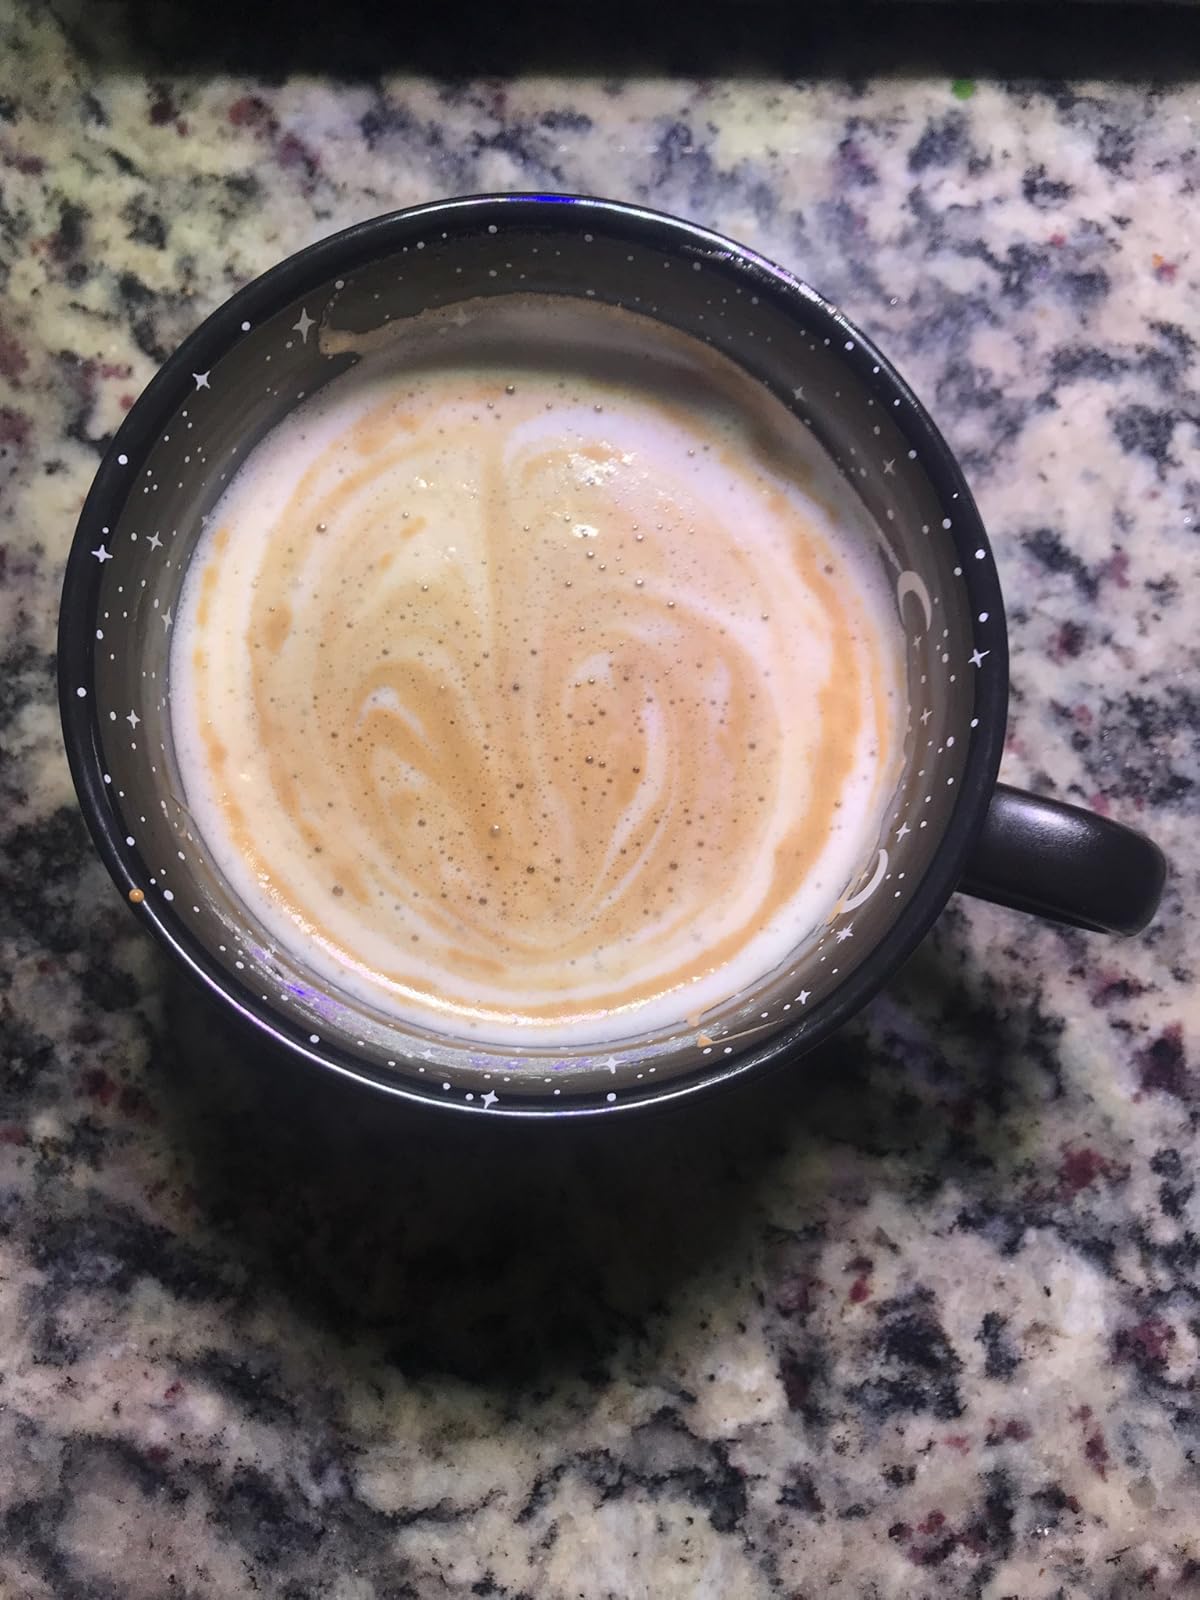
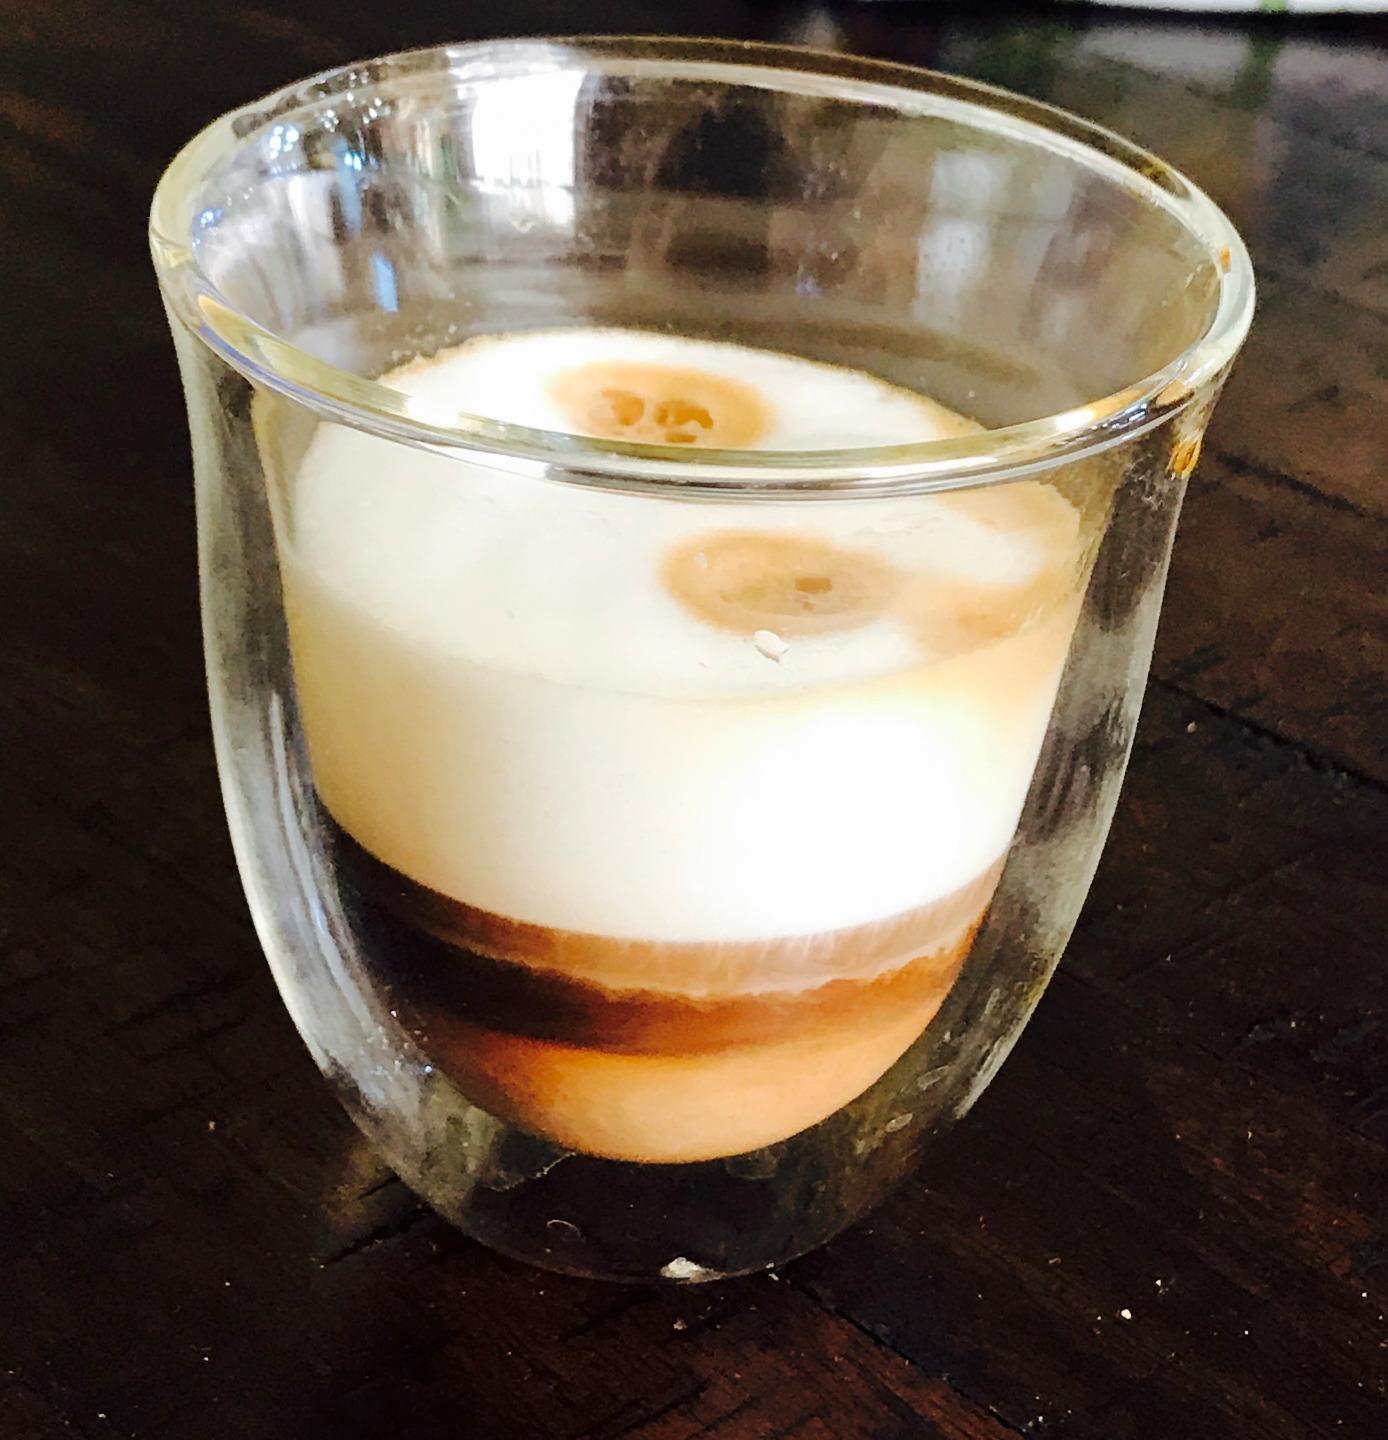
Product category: items_mug
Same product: no